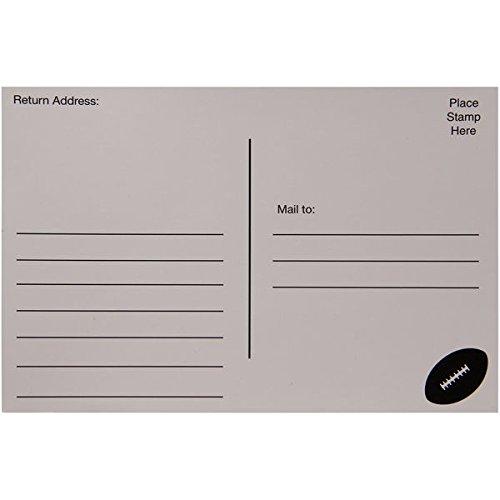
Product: "Pittsburgh Steelers Collection" Party Invitations & Thank You Card Sets
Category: Home & Kitchen | Event & Party Supplies | Invitations
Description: Invitation card w/ "PARTY" headline, thank you card w/ "THANKS" headline.
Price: $12.34
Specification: ProductDimensions:7.6x5x0.5inches|ItemWeight:0.32ounces|ShippingWeight:0.32ounces(Viewshippingratesandpolicies)|DomesticShipping:ItemcanbeshippedwithinU.S.|InternationalShipping:ThisitemcanbeshippedtoselectcountriesoutsideoftheU.S.LearnMore|ASIN:B00M1AFCX2|Itemmodelnumber:482348|Manufacturerrecommendedage:4-12years